Preston Twins

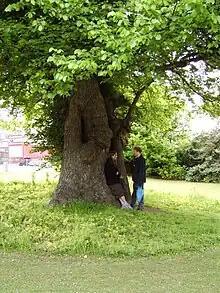
One of the twins, as photographed in 2006

The Preston Twins were a pair of English elm ("Ulmus minor" 'Atinia') trees that grew in Brighton, England at the northern end of Preston Park. They were planted around 1613 and were "almost certainly" planted as part of a hedgerow. Believed to be among the oldest and largest English elm trees in the world, they reached heights of more than and widths of . An outbreak of Dutch elm disease in England in the late 1960s caused Brighton to enact several measures to protect its 17,000 elm trees, including setting traps for the beetles that spread disease. They also dug trenches between neighboring elms to prevent the disease from passing easily from tree to tree via their root systems. Infected branches were pruned and destroyed in efforts to save trees.